Waldshut-Tiengen

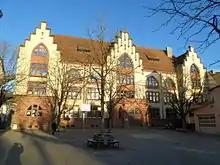
Heinrich Hansjakob School

In Waldshut-Tiengen there are two general-education "Gymnasien" (Hochrhein-Gymnasium Waldshut and Klettgau-Gymnasium Tiengen), two "Realschulen" (Robert-Schuman-Realschule Waldshut and Realschule Tiengen), a special school (Waldtor-Schule), another special school with a speech therapy school (Langenstein-Schule), a primary school (Johann-Peter-Hebel-Grundschule Tiengen) and four combined primary school-"Hauptschulen" (Grund- und Hauptschule Gurtweil, Hans-Thoma-Schule Tiengen, Heinrich-Hansjakob-Grund- und Hauptschule and Theodor-Heuss-Schule). The Waldshut district is home to the Waldshut Vocational School (Gewerbeschule Waldshut, mainly a technical "Gymnasium"), the Justus-von-Liebig-Schule (mainly a biotechnological and nutritional-science "Gymnasium"), the Sales School (Kaufmännische Schule, a commercial high school), the Carl-Heinrich-Rösch-Schule for persons with mental disabilities (with kindergarten) and the Wutachschule for persons with physical disabilities (with kindergarten).